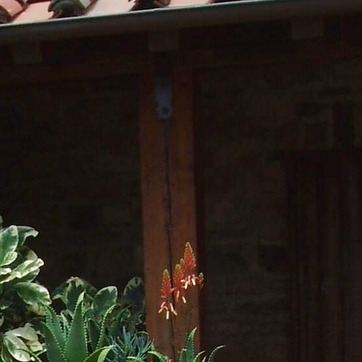
Material: wood